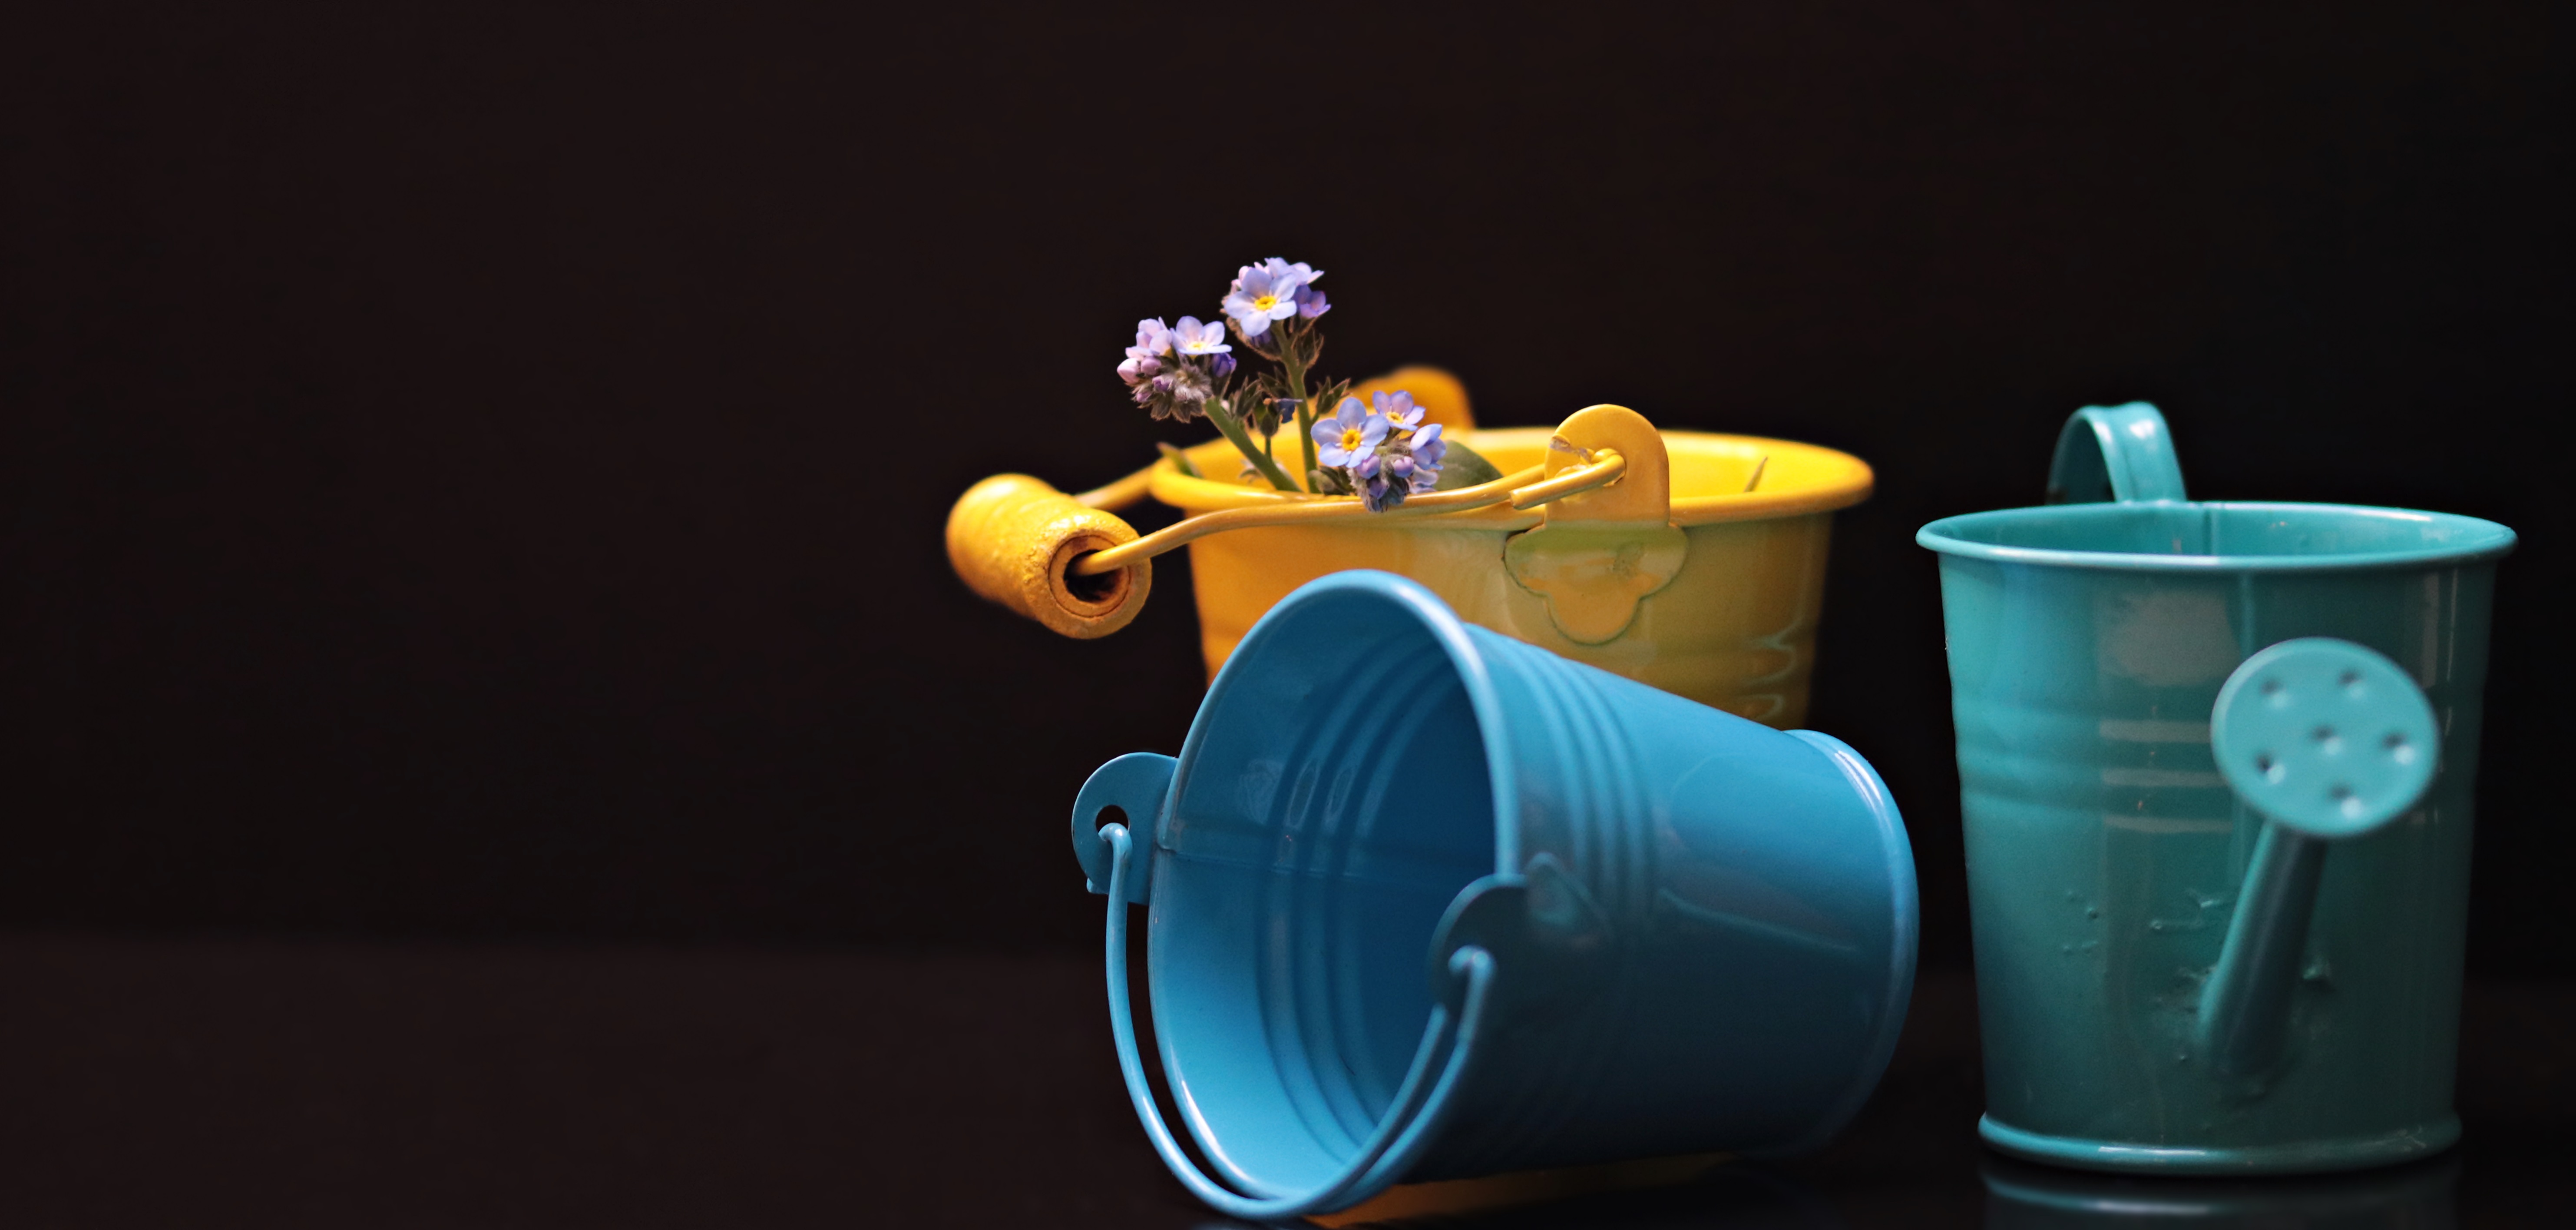
light, flower, decoration, spring, symbol, color, blue, yellow, lighting, still life, map, bucket, thank you, deco, forget me not, postcard, petrol, greeting, greeting card, watering can, coupon card, yellow bucket, blue bucket